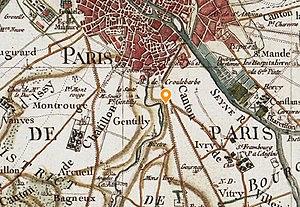
Avenue d'Italie (appelée alors route de Fontainebleau) sur la carte de Cassini, vers 1780 - Paris
Cet article présente l'histoire, les caractéristiques et les événements significatifs ayant marqué le réseau routier du département de Paris en France.
L'avenue d'Italie est l'une des principales voies de communication du 13ᵉ arrondissement de Paris.